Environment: real
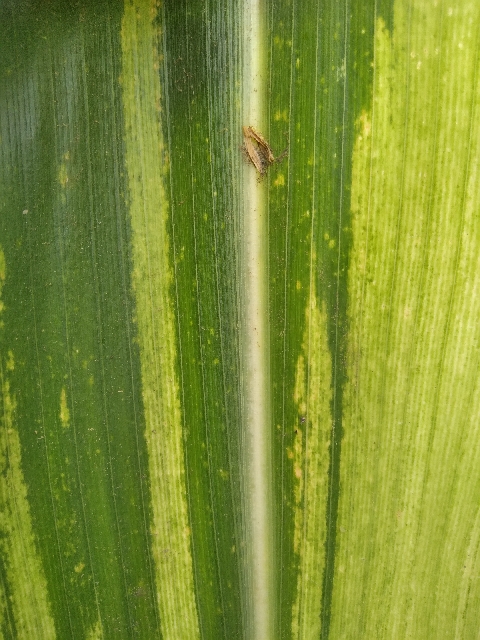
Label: lethal_necrosis